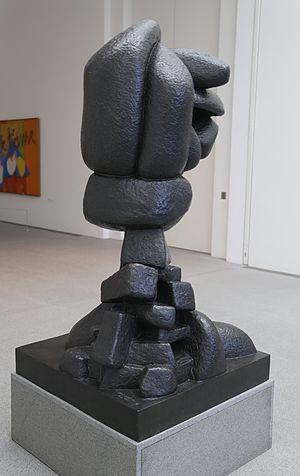
Otto Freundlich, né le 10 juillet 1878 à Stolp et mort le 9 mars 1943 au camp de concentration de Lublin-Majdanek, est un sculpteur et un peintre allemand.